History of Marseille

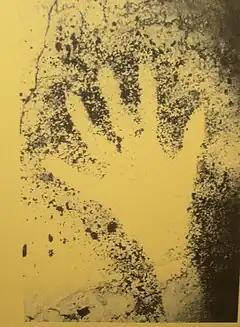
Prehistoric outline of human hand, Cosquer Cave

Humans have inhabited Marseille and its environs for almost 30,000 years: palaeolithic cave paintings in the underwater Cosquer Cave near the calanque of Morgiou date back to between 27,000 and 19,000 BC; and recent excavations near the railway station have unearthed neolithic brick habitations from around 6000 BC.